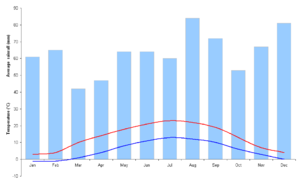
Luxembourg (by) / Geografi / Klima
Luxembourg bys klima er karakteriseret ved milde temperaturer og moderat nedbør.
Luxembourg er hovedstaden i storhertugdømmet Luxembourg. Byen har omkring 92.000 indbyggere og huser en række EU-institutioner, bl.a. EU-domstolen, Europa-Parlamentets sekretariat og Den Europæiske Revisionsret.